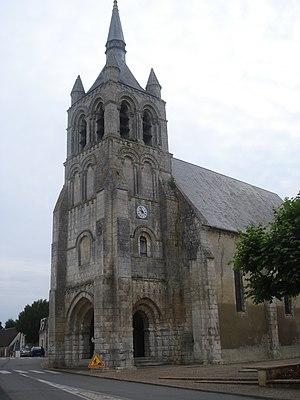
Sainte-Solange est une commune française située dans le département du Cher en région Centre-Val de Loire. Son nom est tiré de sainte Solange, sainte patronne du Berry.
Cet article recense les monuments historiques du Cher, en France.
Sainte Solange du Berry est née à Sainte-Solange dans le Berry, où elle est morte vers 878. Elle est une vierge martyre catholique et orthodoxe. Sa fête est le 10 mai.